Colline Metallifere

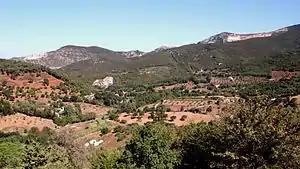
Colline Metallifere (view from Campiglia Marittima)

The Colline Metallifere, or the Metalliferous Hills ("Metal-bearing Hills"), are a mountain-hill group in the Tuscan Antiapennine, in central Italy. They occupy the central-western part of Tuscany, divided between the provinces of Livorno, Pisa, Siena and Grosseto.